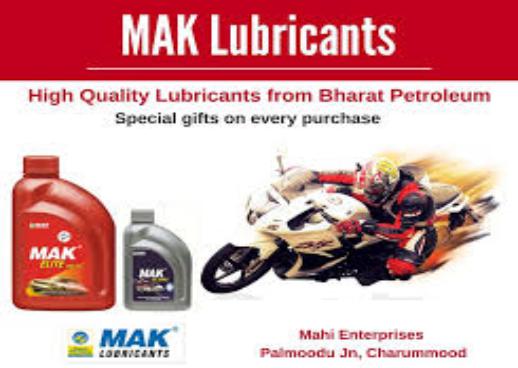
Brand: mak lubricants
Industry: Necessities